Mettingham

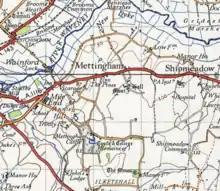
Ordnance Survey map of Mettingham in the 20th century

Mettingham is a village and civil parish in the north of the English county of Suffolk. It is east of the market town of Bungay in the East Suffolk district. It had a population of 211 at the 2011 United Kingdom census.